Irreligion in Mexico

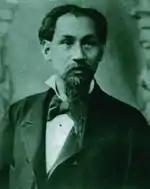
In his time, the writer and intellectual Ignacio Ramírez Calzada "El Nigromante" was hailed as the Voltaire of Mexico for criticizing the earthly, political power of the Roman Catholic Church

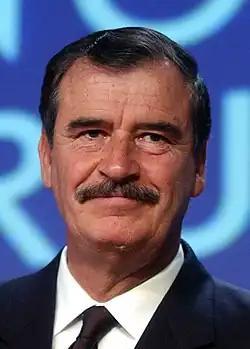
The assumption of the Mexican presidency (2000–06) by the Roman Catholic politician Vicente Fox raised speculation among liberal intellectuals that Mexican society might lose the secularism of public life.

Since the Spanish Conquest (1519–21), the Roman Catholic Church has held prominent social and political positions concerning the moral education of Mexicansthe ways that virtues and morals are to be socially implementedand thus contributed to the Mexican cultural identity. Such cultural immanence was confirmed in the nation's first political constitution, which formally established Catholicism as the state religion while prohibiting all others. Article 3 of the 1824 Constitution of Mexico established that: